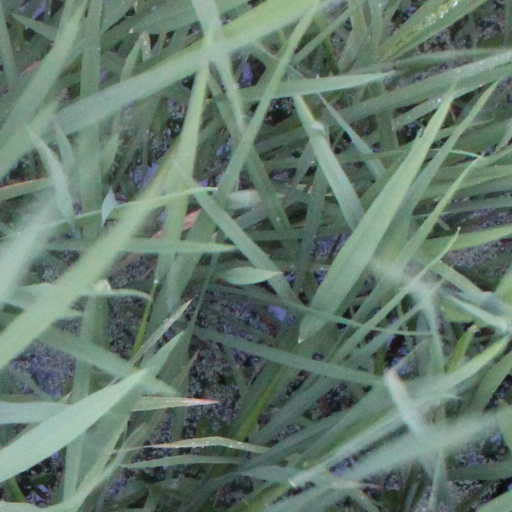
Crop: rice